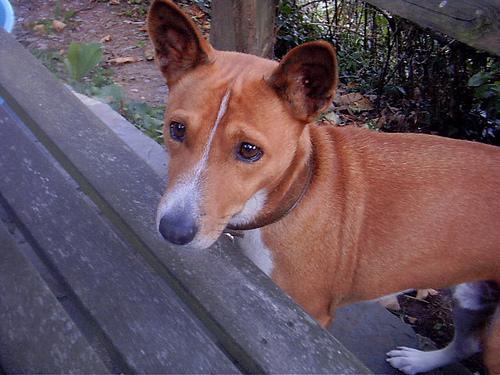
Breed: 243-n000103-basenji